Brucheville

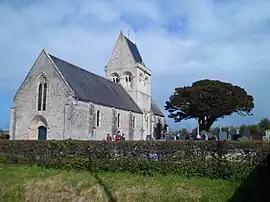
The church of Saint-Hilaire

Brucheville is a former commune in the Manche department in Normandy in northwestern France. On 1 January 2019, it was merged into the commune Carentan-les-Marais. It is located at the south east corner of the Cherbourg peninsula, about 90 km east of Caen.